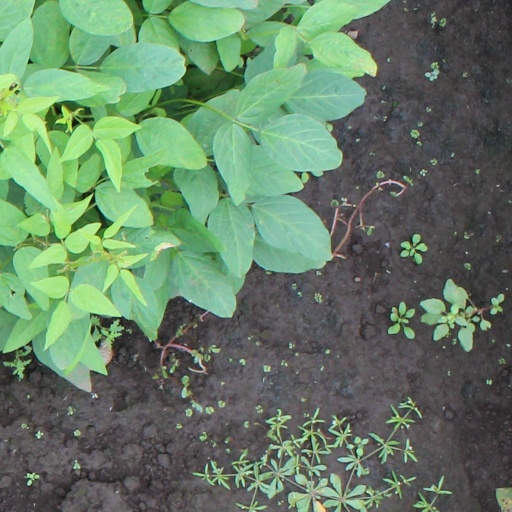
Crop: soybean